National Irrigation Congress

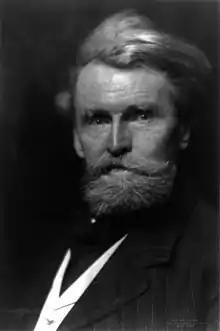
William A. Clark

The eleventh congress was held in Ogden, Utah, in September 1903, with Senator William A. Clark of Montana as chairman. The agenda included "Practical irrigation and forestry lessons; reports of experts; application of provisions of the Reclamation act; State progress under the National act; views on settlement of legal complications, and the theme of colonization."